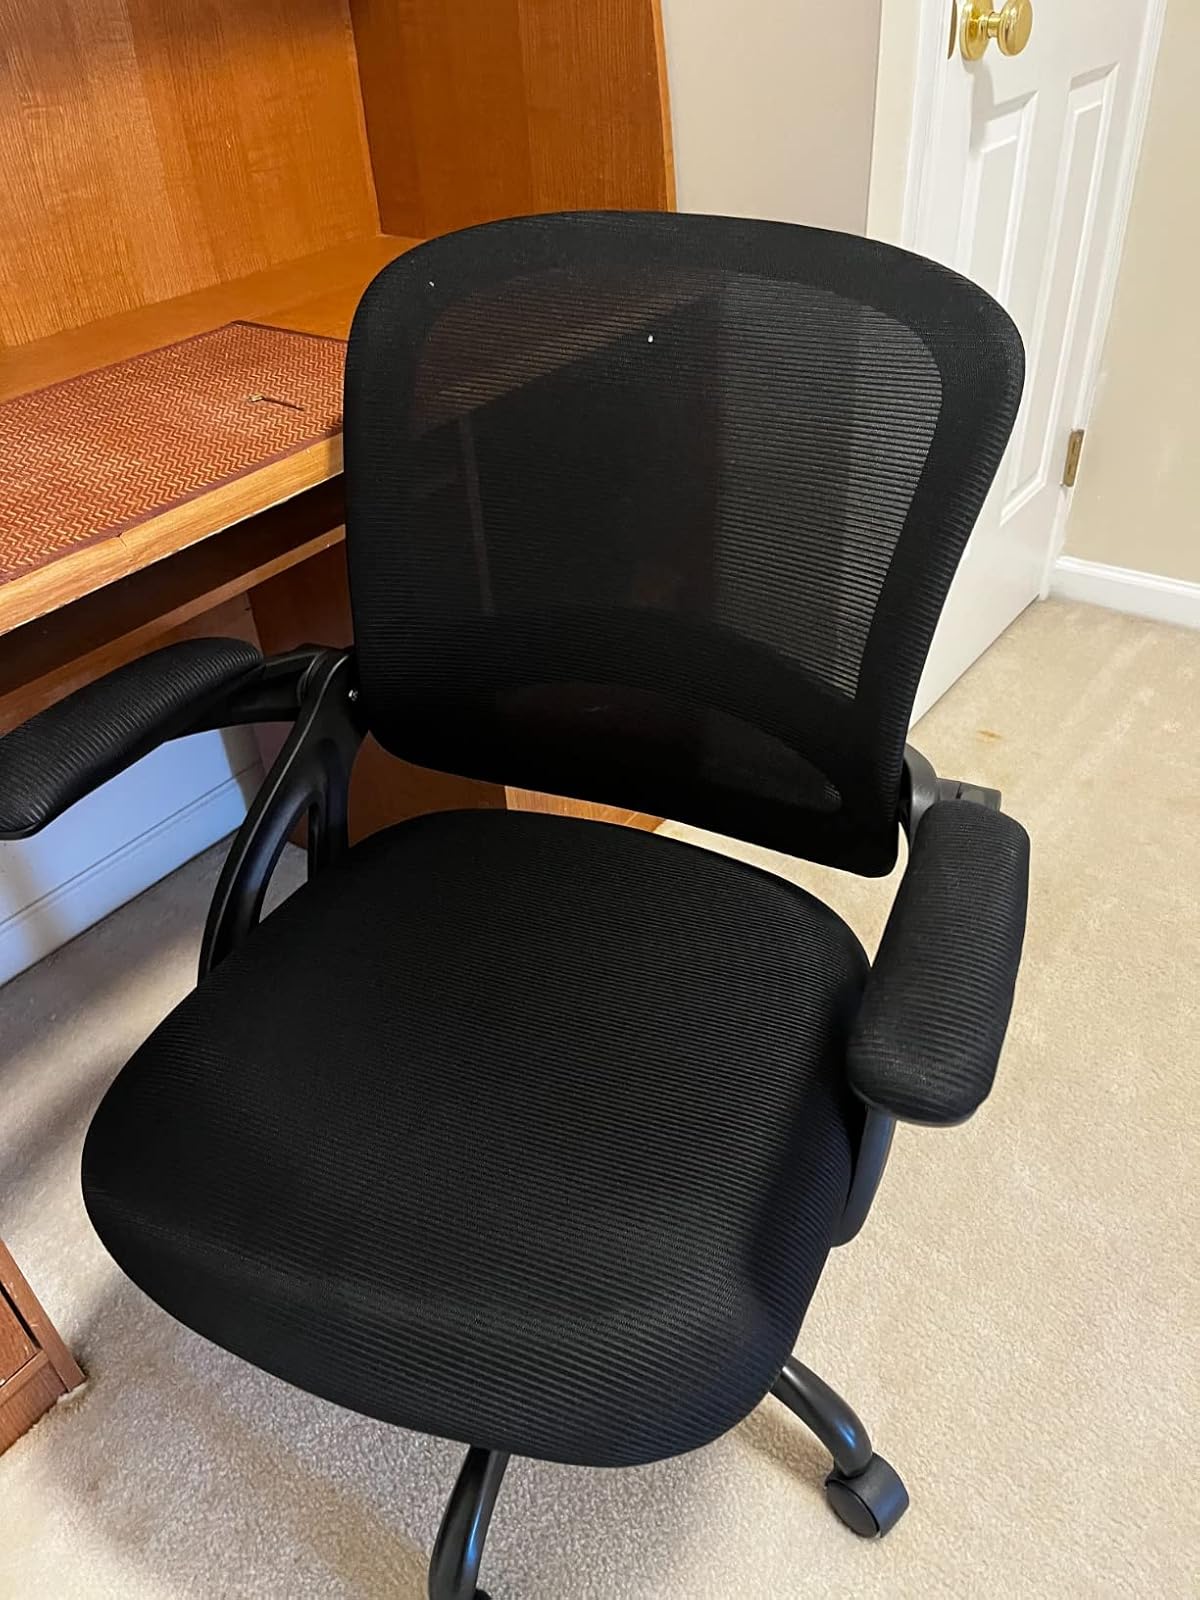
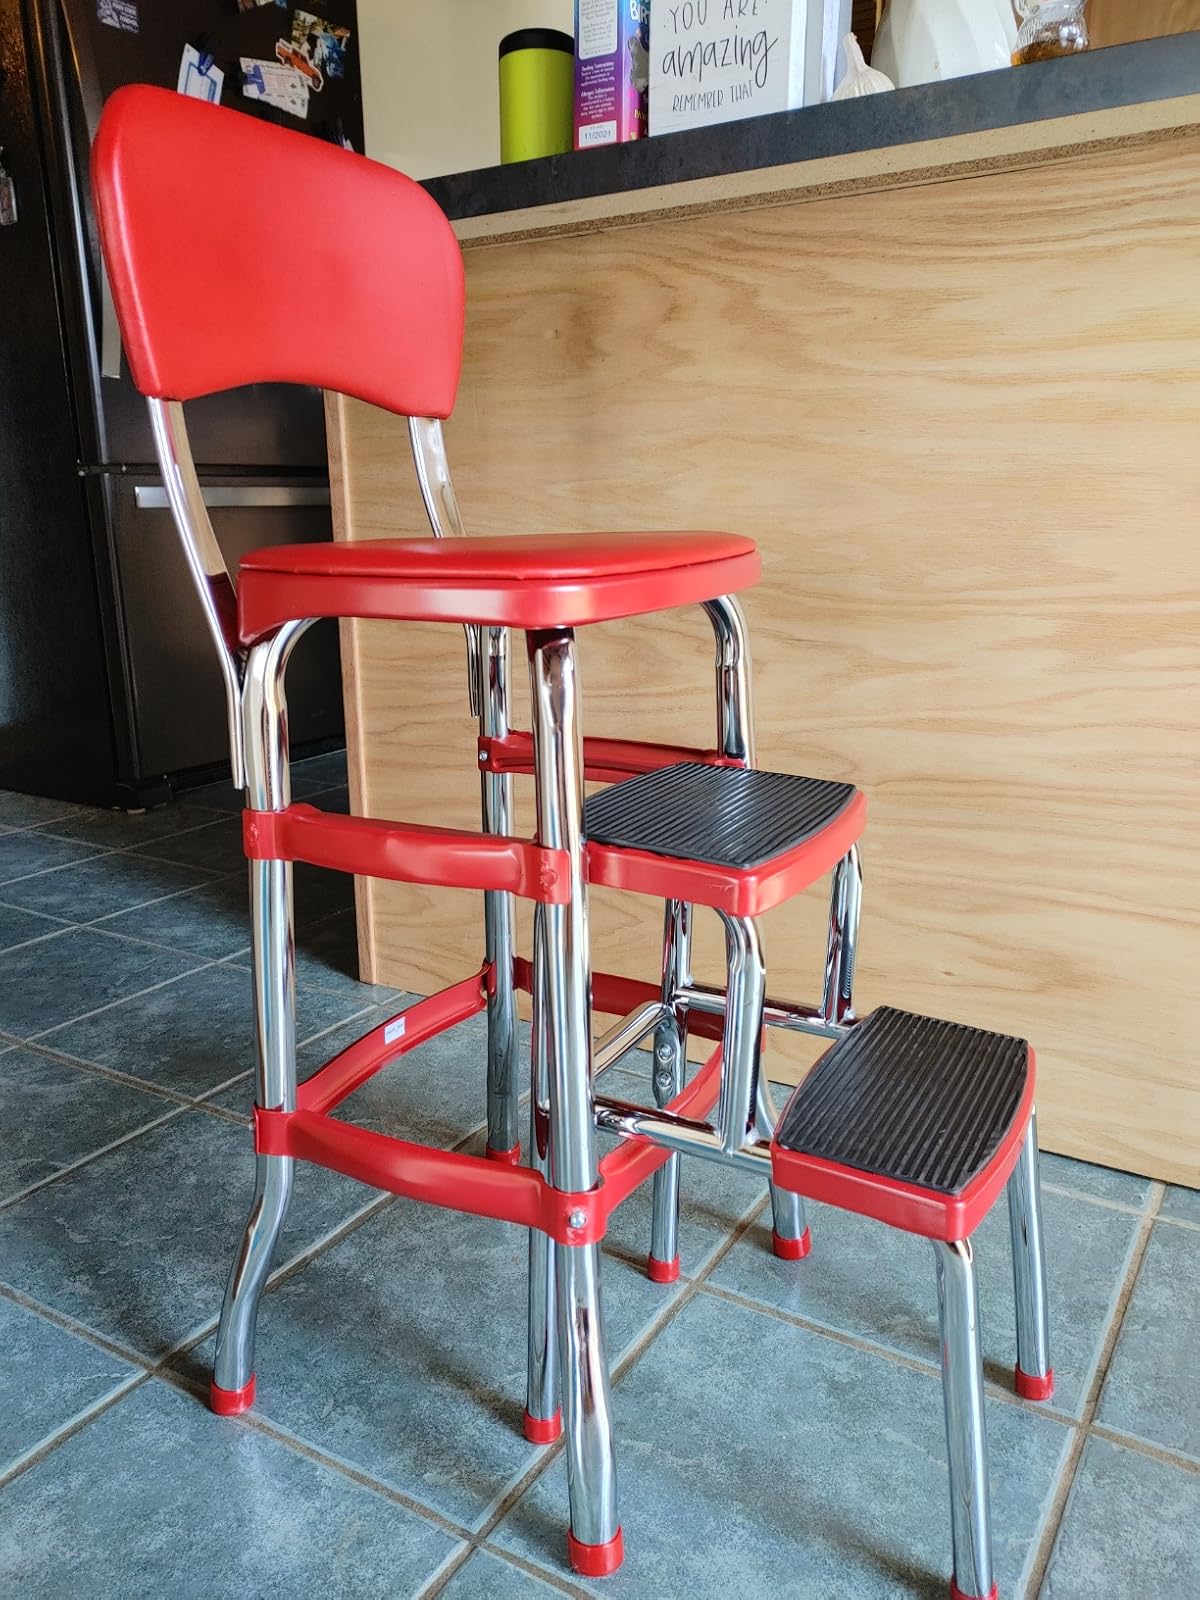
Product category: items_chair
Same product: no